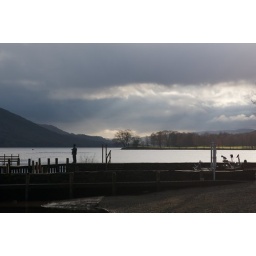
A fellow photographer standing on the pier near Coniston village with the lake stretching out to the south behind him.